Chinese heavy metal

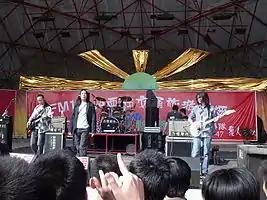
Tang Dynasty performing in 2004.

Chinese heavy metal had its origins in hard rock (硬摇滚音乐, Yìng yáogǔn yīnyuè) and Heavy Metal (重金属, Zhòngjīnshǔ) music genres, which had emerged and gained popularity around the 1980s in the western world. The genre of Chinese Heavy Metal music emerged with the formation of the Chinese band, Tang Dynasty as they were the first band to emerge in China with Heavy Metal oriented music. Following their formation in 1988 Tang Dynasty utilized both elements introduced in the new wave of British heavy metal as well as elements of classical Chinese music in the music they wrote. In 1990 Tang dynasty was hired to play at the, 'Festival of modern music / 90's Modern Music Concert', where they were met with extremely positive responses from the crowd of nearly 18,000 spectators.